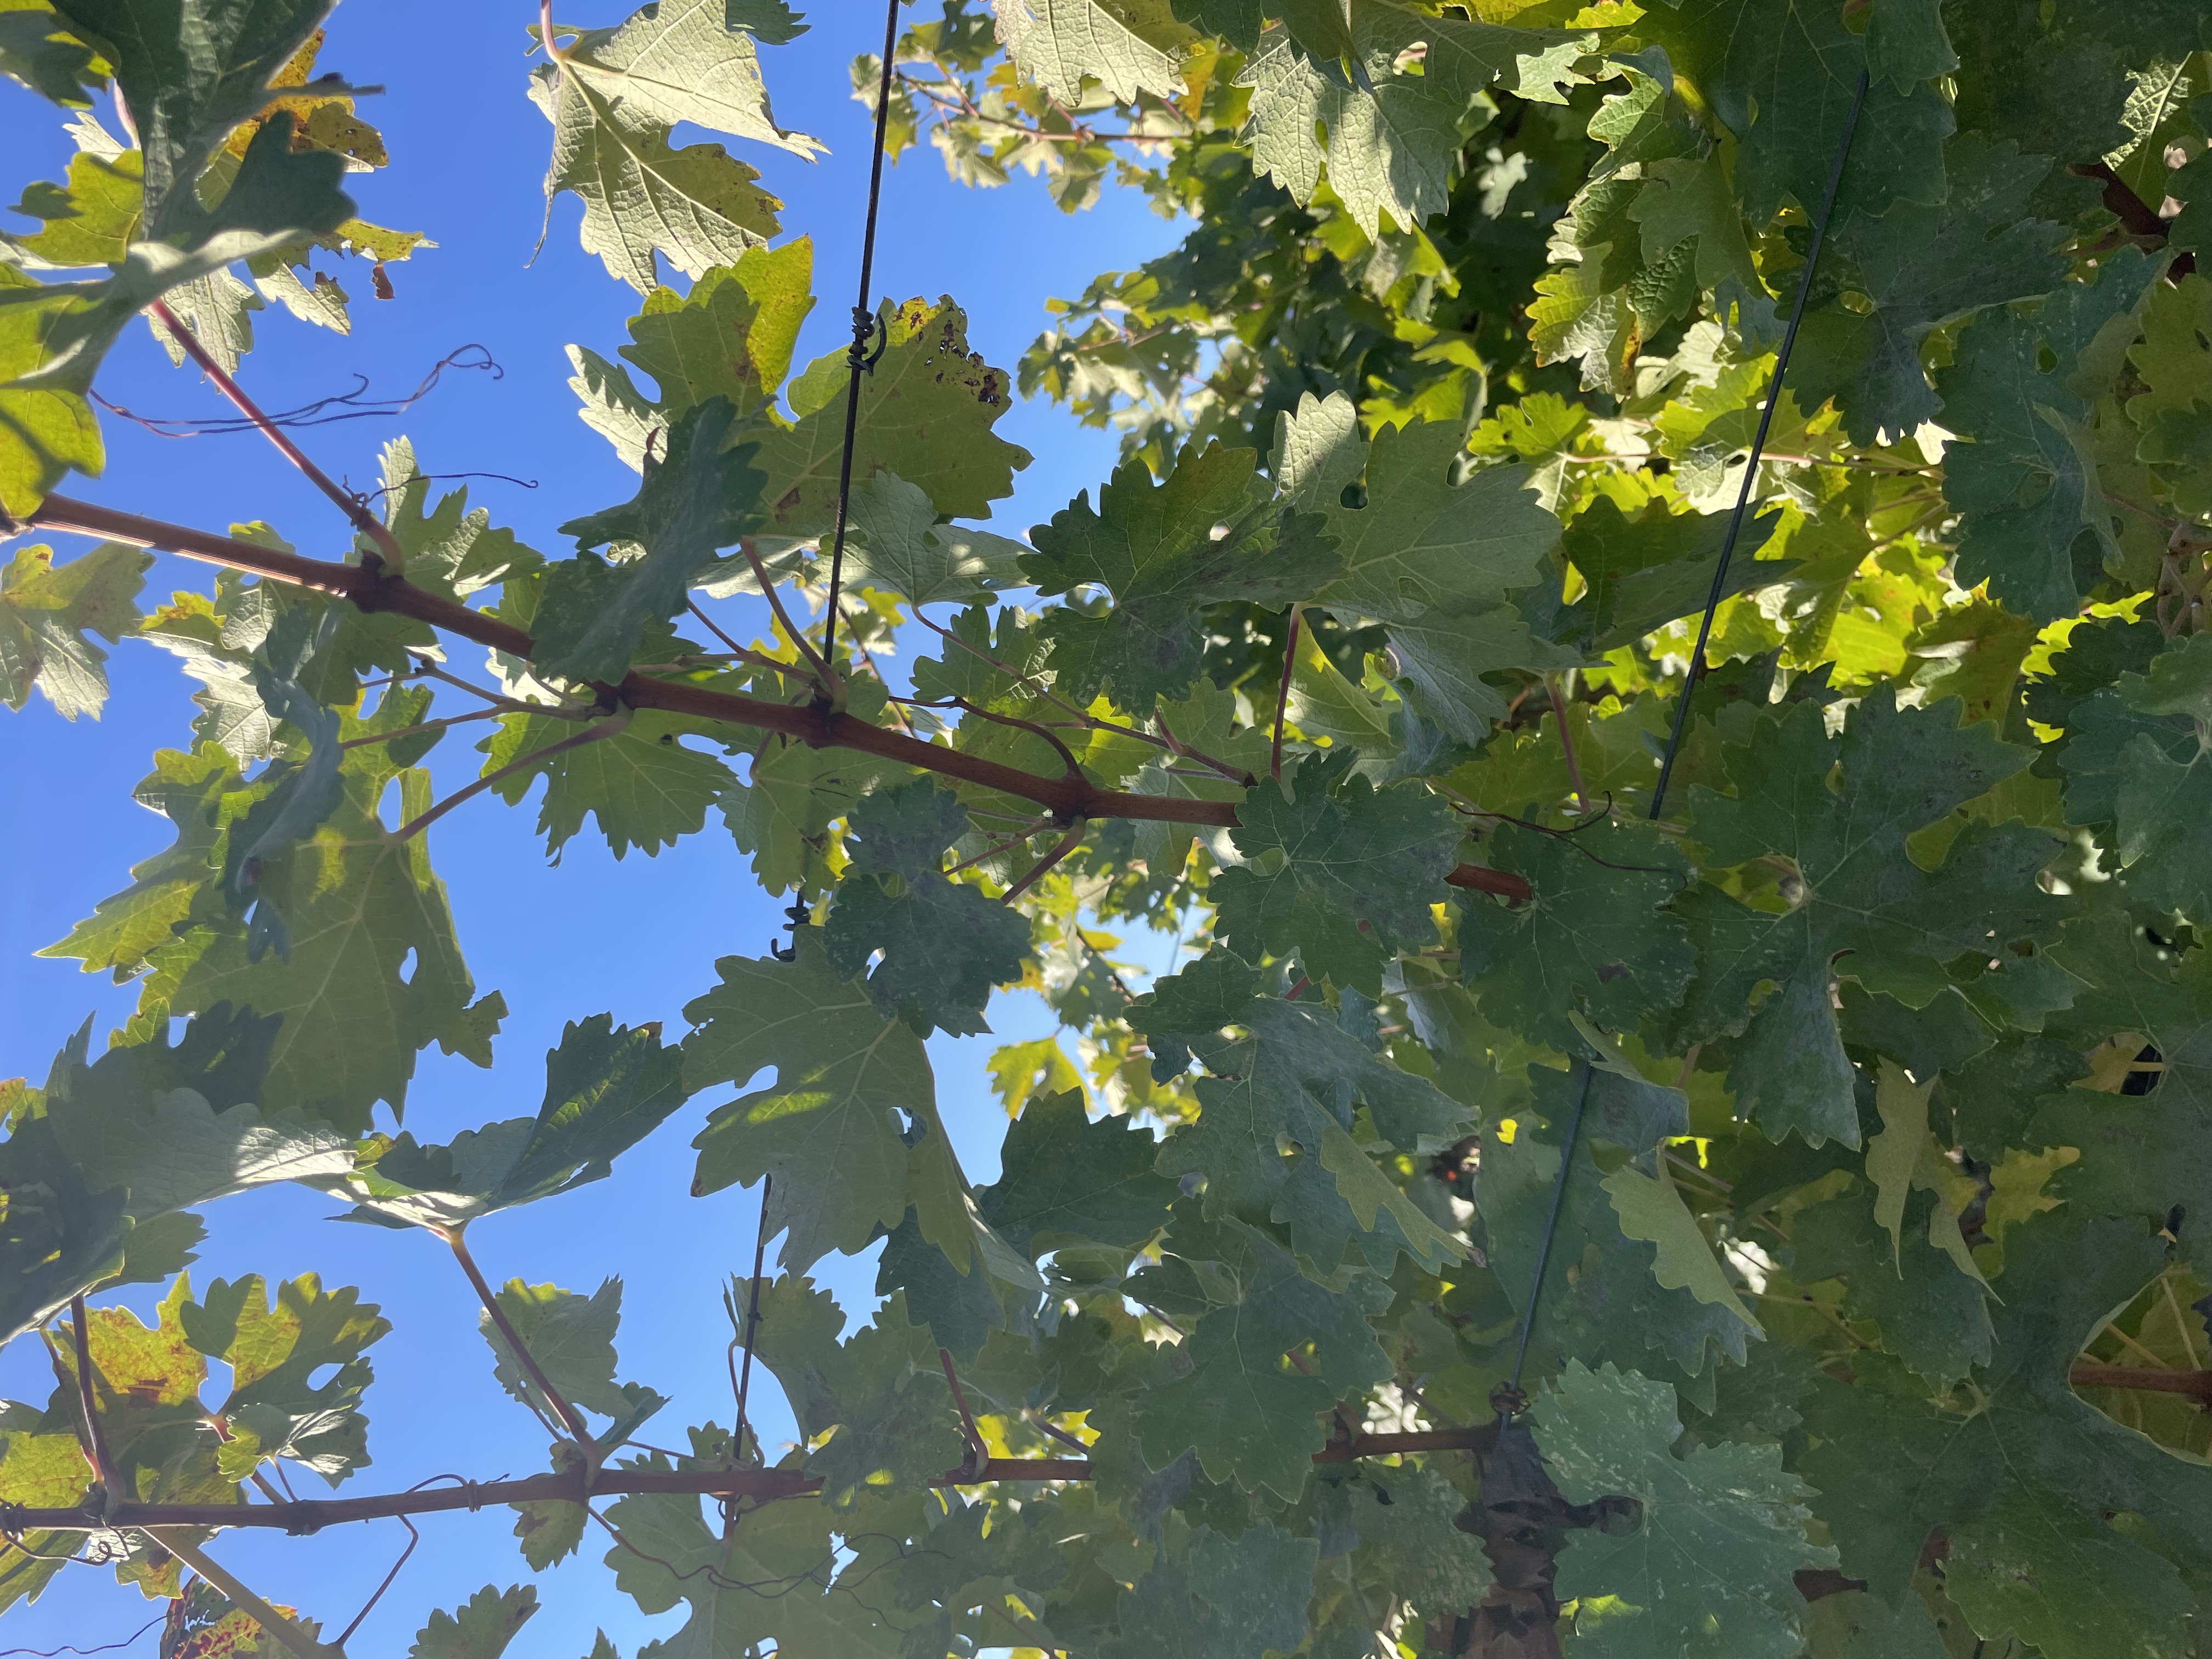
Label: No Virus